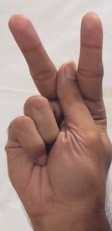
ASL sign: K